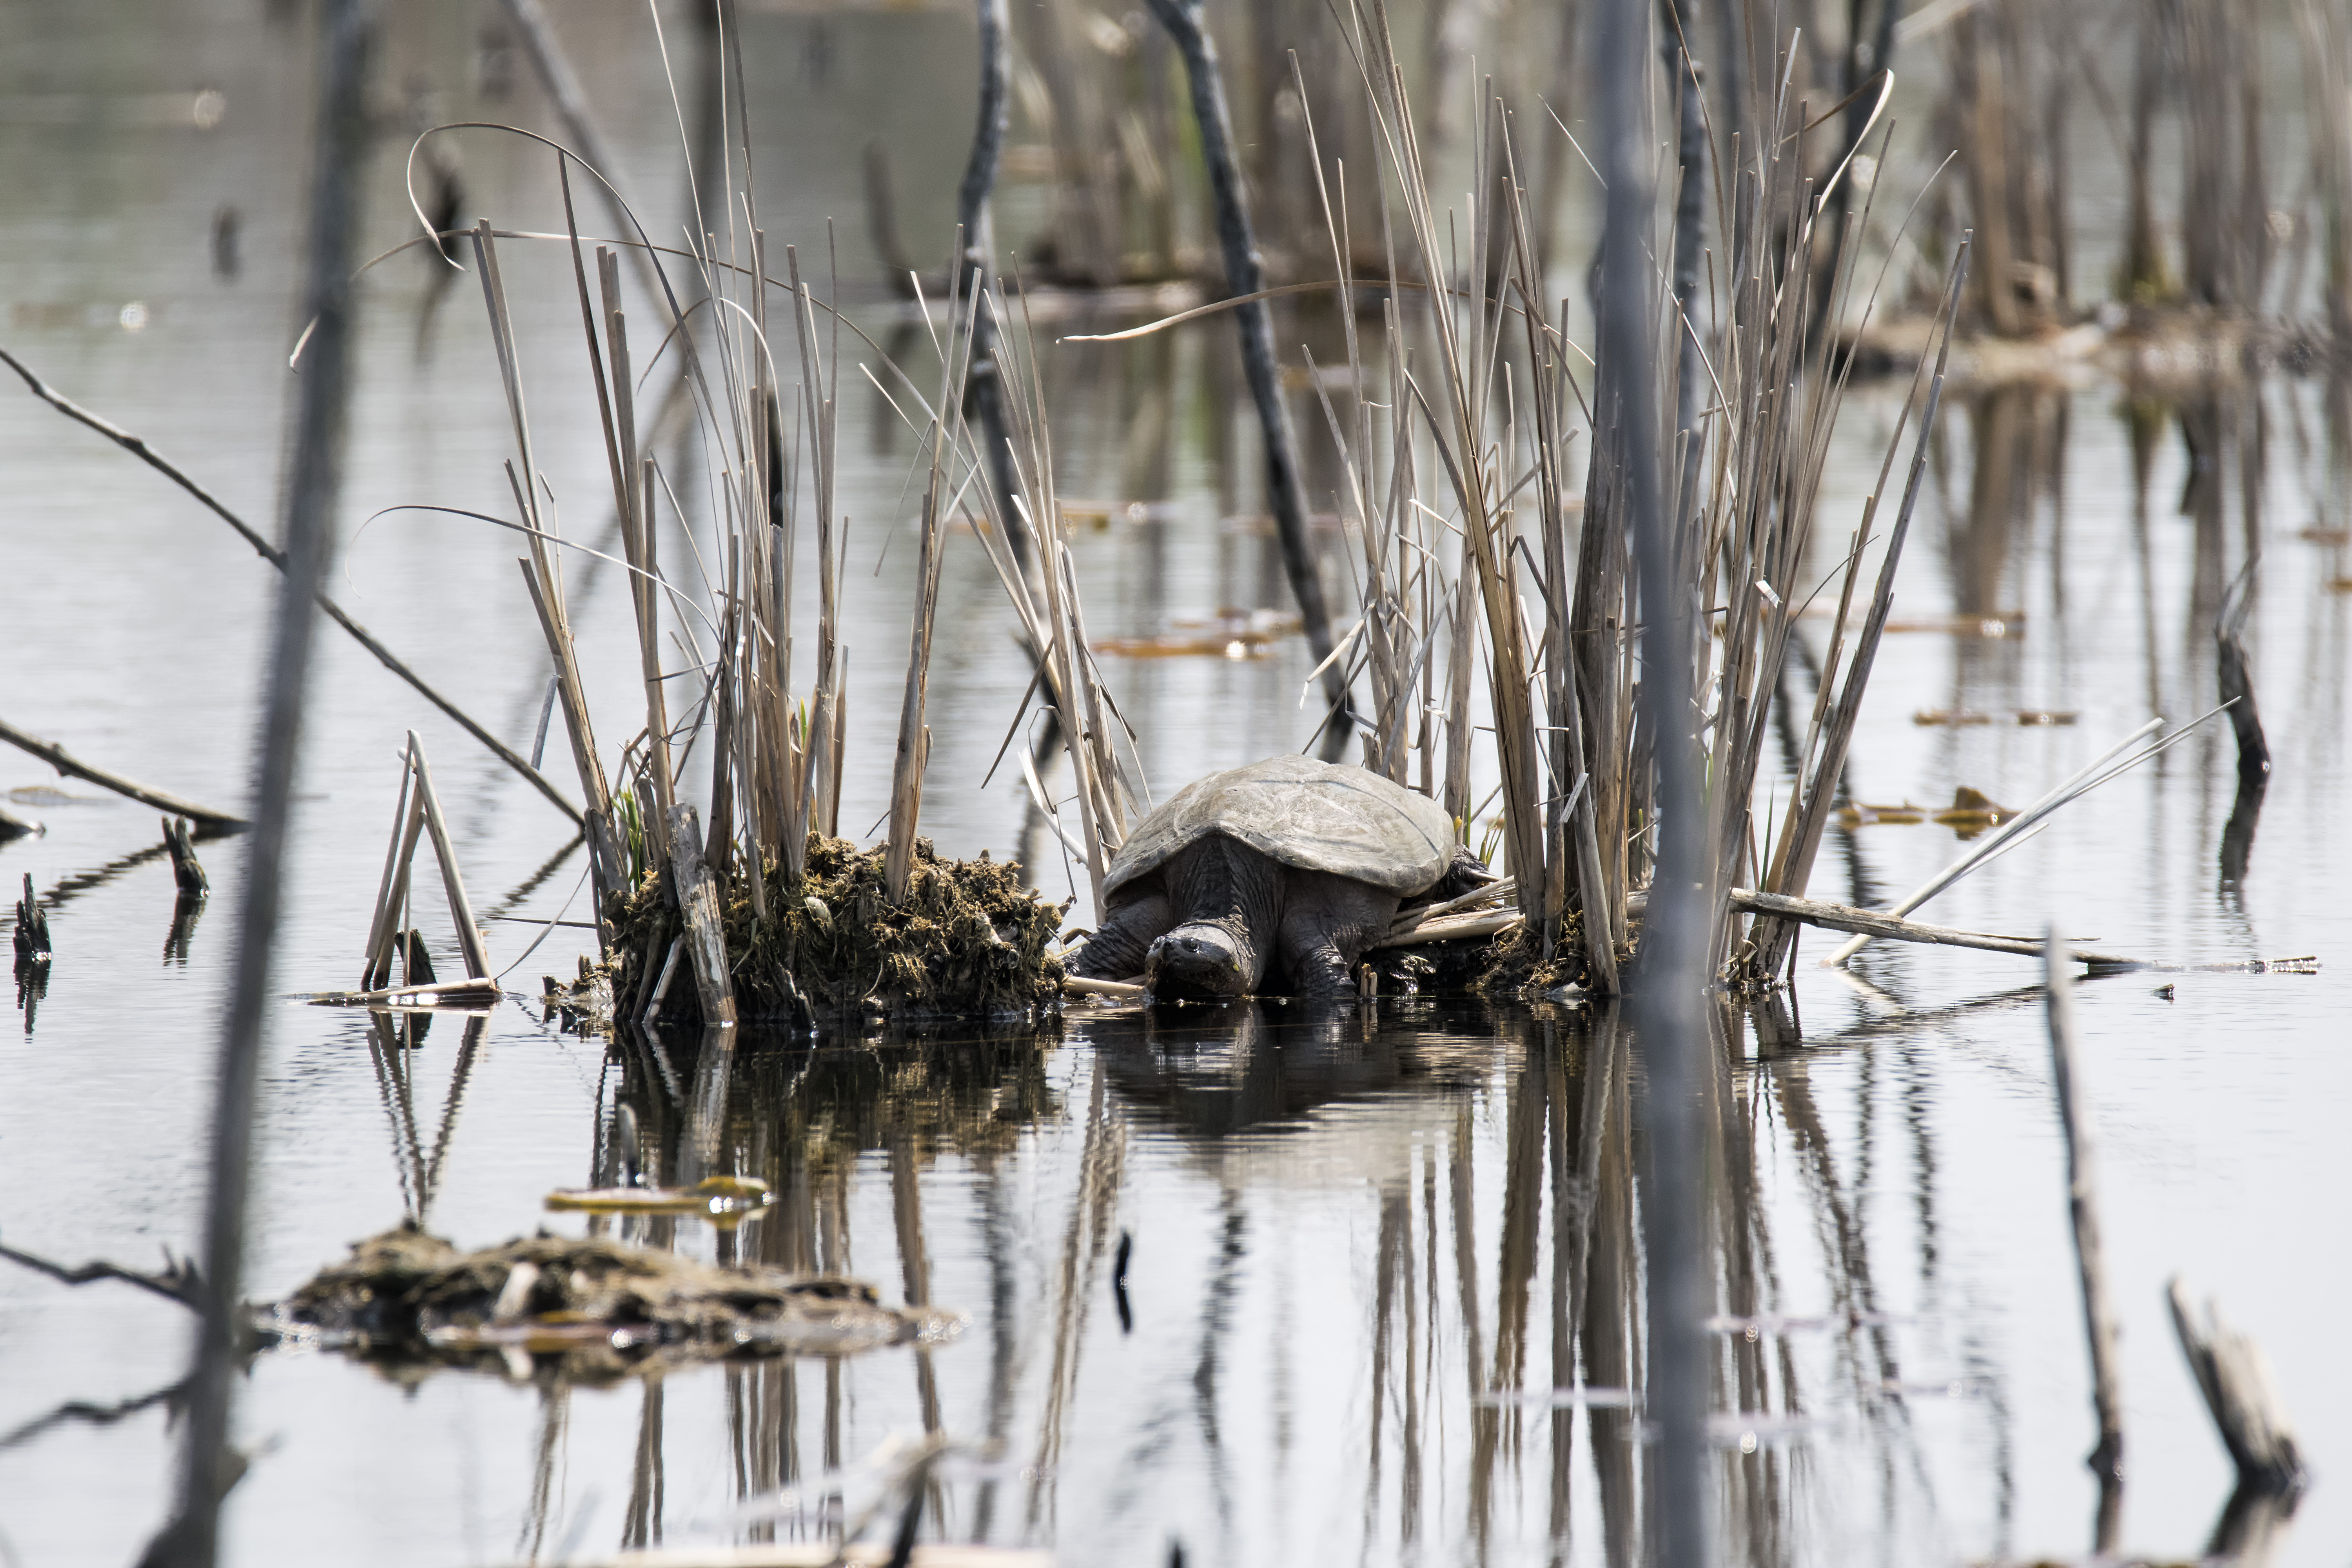
tree, water, nature, swamp, branch, snow, winter, bird, wood, leaf, frost, wildlife, ice, spring, reflection, autumn, weather, turtle, season, twig, duck, canada, wetland, quebec, water bird, sherbrooke, tortue